Li Jiaqi (beauty influencer)

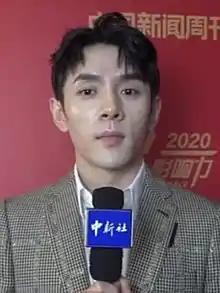
Li Jiaqi in 2020

Li Jiaqi (born 7 June 1992), also known by his English name, Austin Li, is a Chinese streamer, social media influencer, and entrepreneur focusing on beauty and cosmetics. He is often referred to as the "Lipstick King". Li is known for the large volume of sales his streams generate.